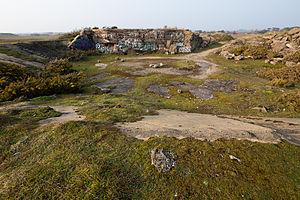
La poche de Lorient est une zone de résistance allemande à la fin de la Seconde Guerre mondiale. Elle s’étendait des rives de la Laïta à l’ouest à Plouharnel à l’est et englobait les îles morbihannaises de Groix et de Belle-Île-en-Mer, ainsi que la presqu’île de Quiberon. Les limites de la poche de Lorient resteront relativement stables durant toute la durée de son existence. Elle se met en place début août 1944 et est libérée officiellement le 10 mai 1945.